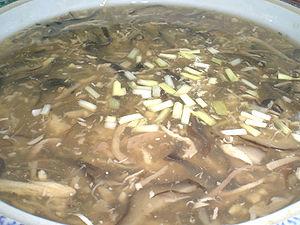
L'ophiophagie est le fait de capturer et consommer des serpents pour se nourrir. Le terme vient du grec ancien ophis qui veut dire serpent et de phagein qui signifie manger.